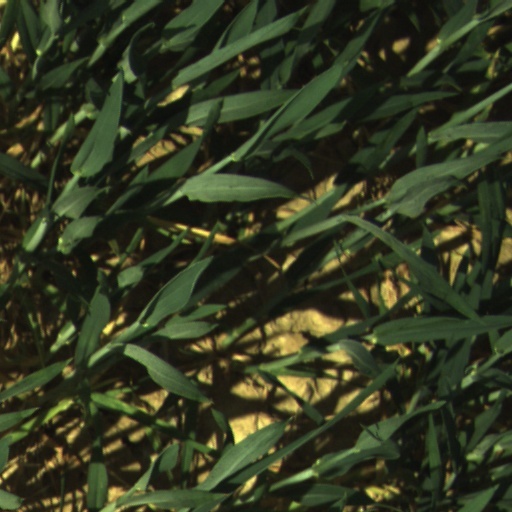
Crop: wheat